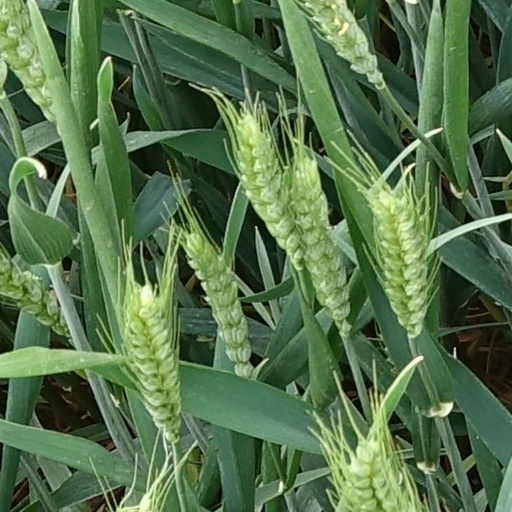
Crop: wheat